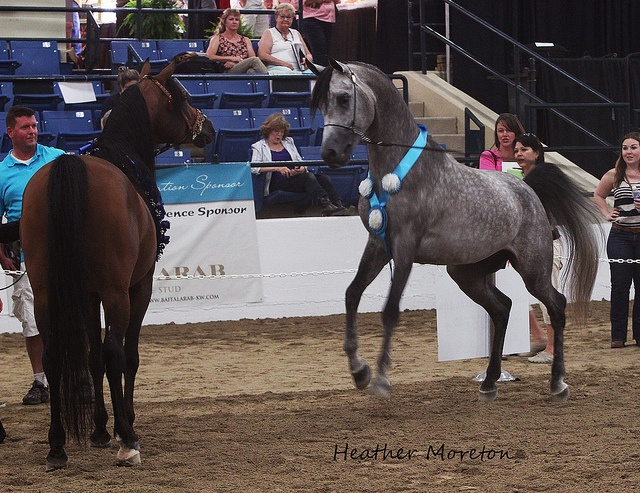
Two horses are standing on the dirt course for some kind of show.
Two horses being tamed by people during the day.
The two horses are out in the show ring.
a couple of horse on some kind of track.
Two horses are staring each other down in front of the crowd.